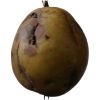
Label: Pear 3